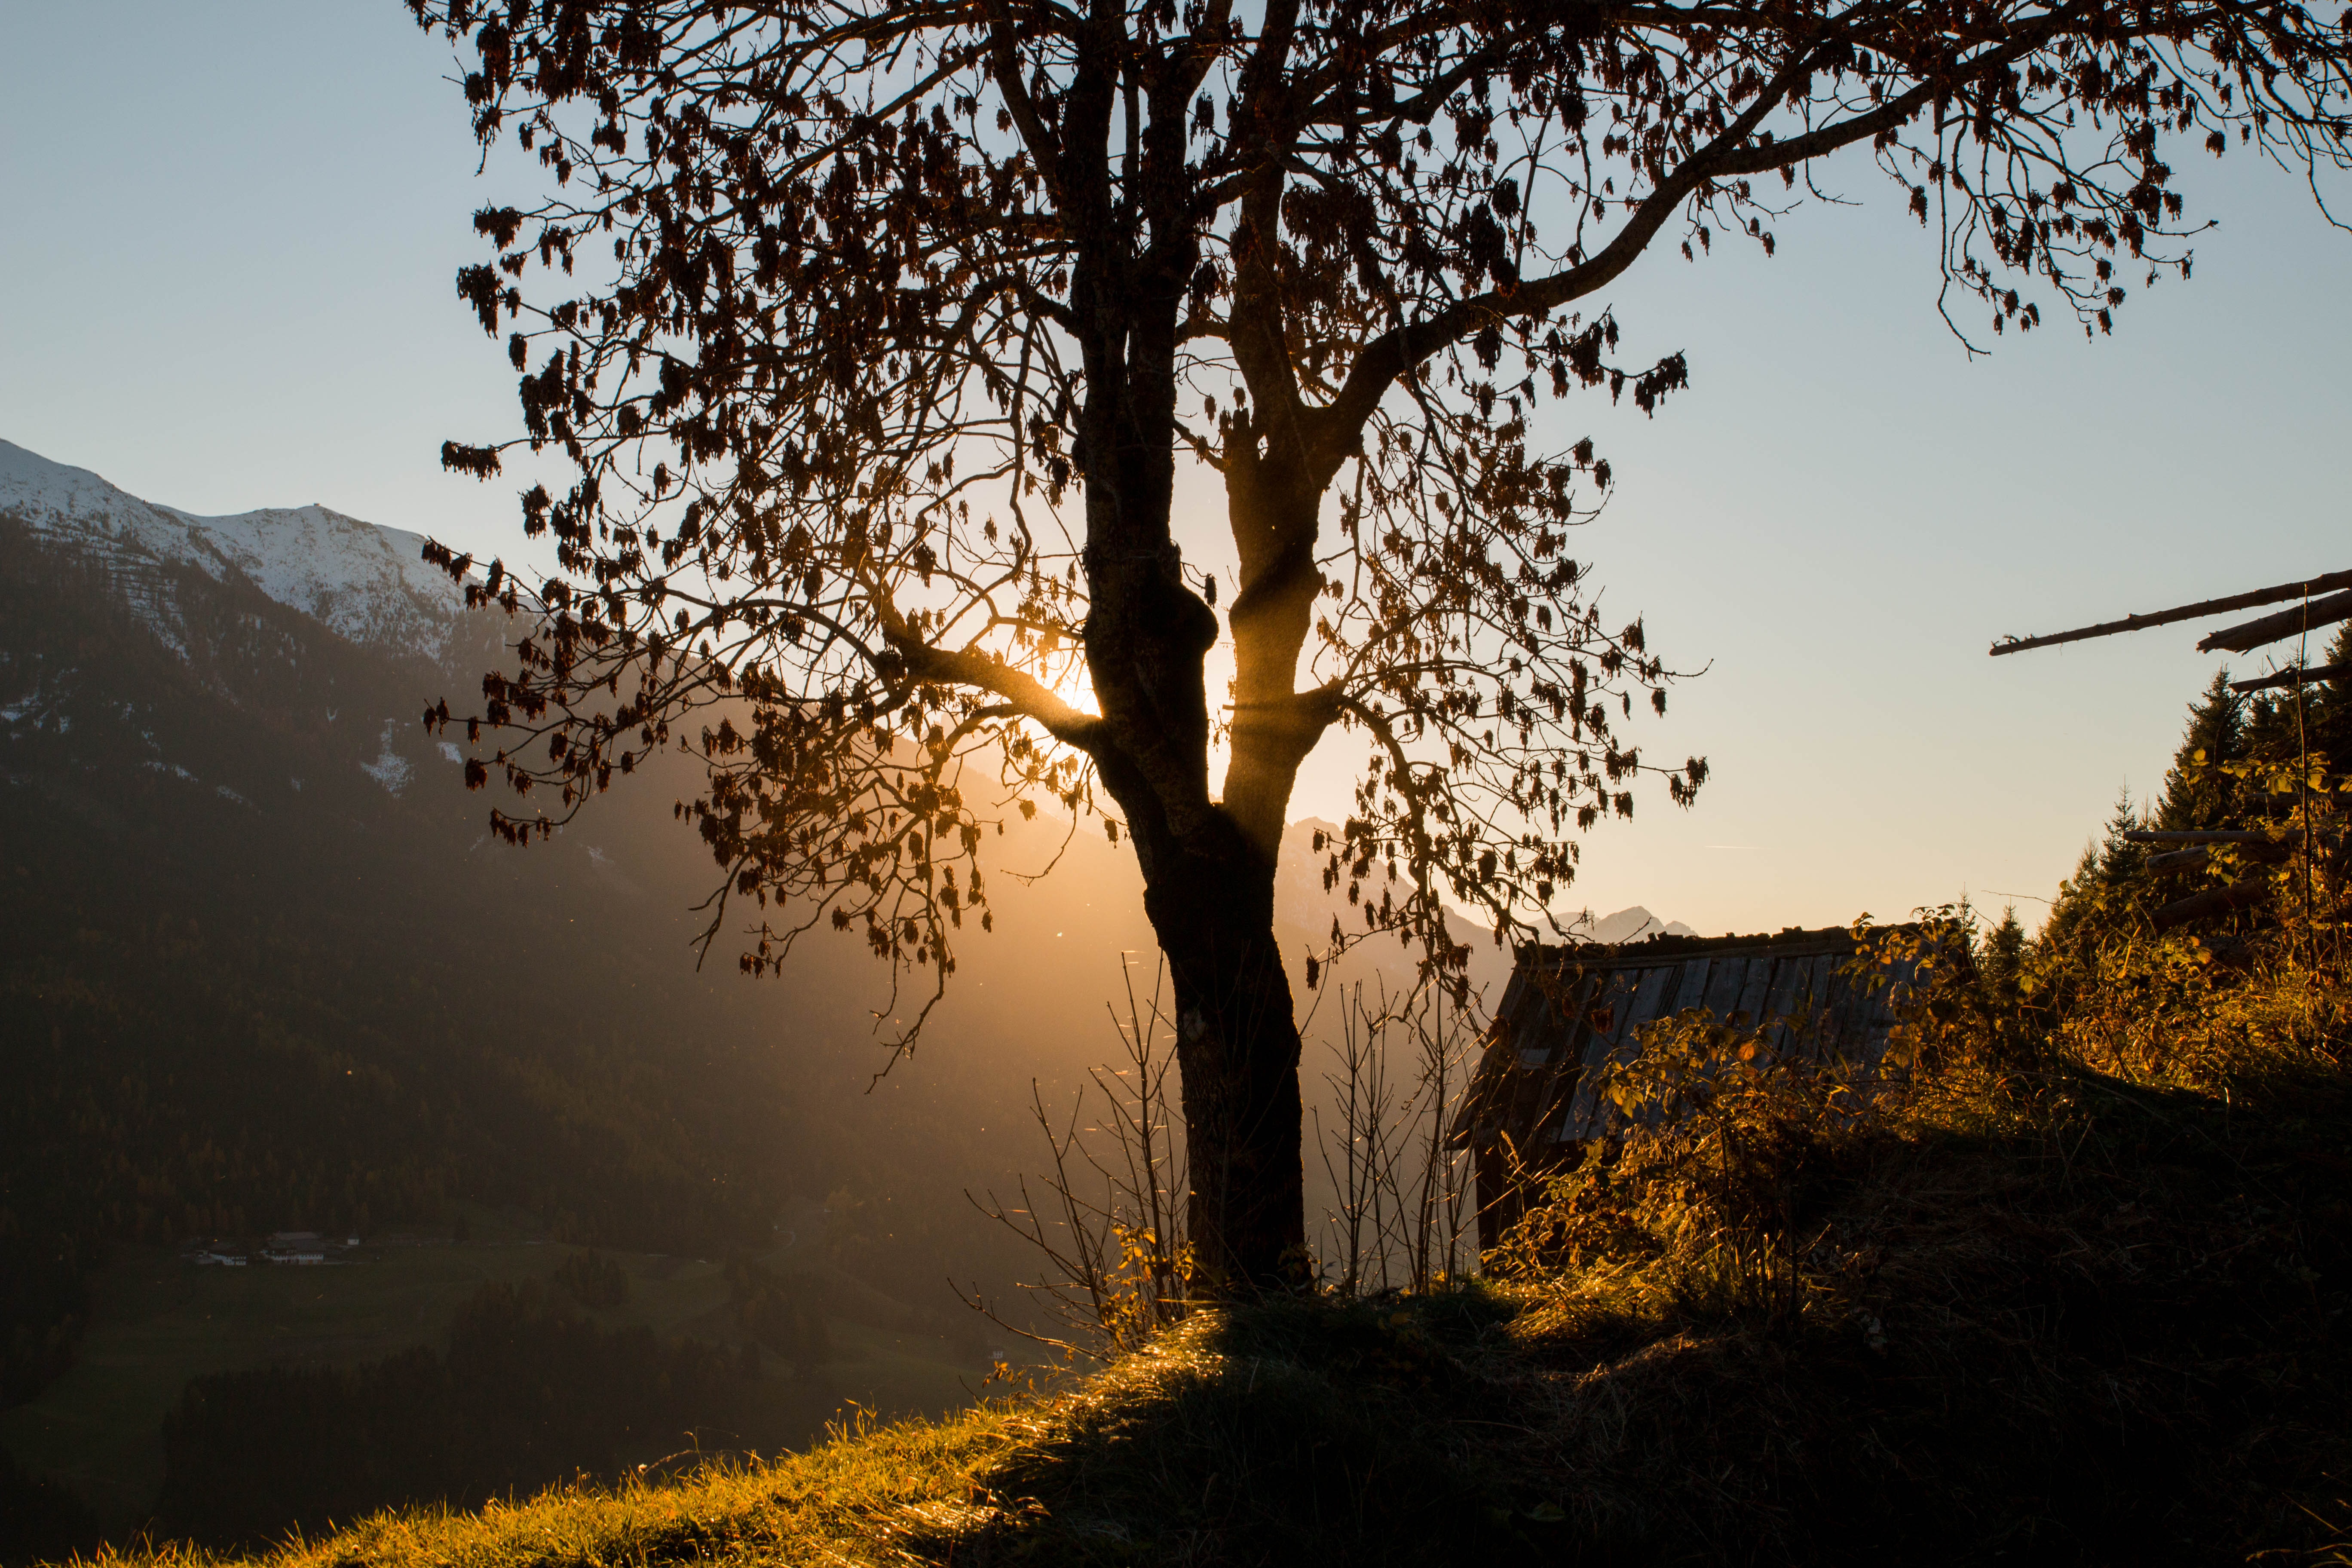
landscape, tree, nature, forest, branch, light, plant, sun, sunrise, sunset, sunlight, morning, leaf, flower, dawn, atmosphere, dusk, evening, autumn, season, austria, mood, dolomites, atmospheric phenomenon, woody plant